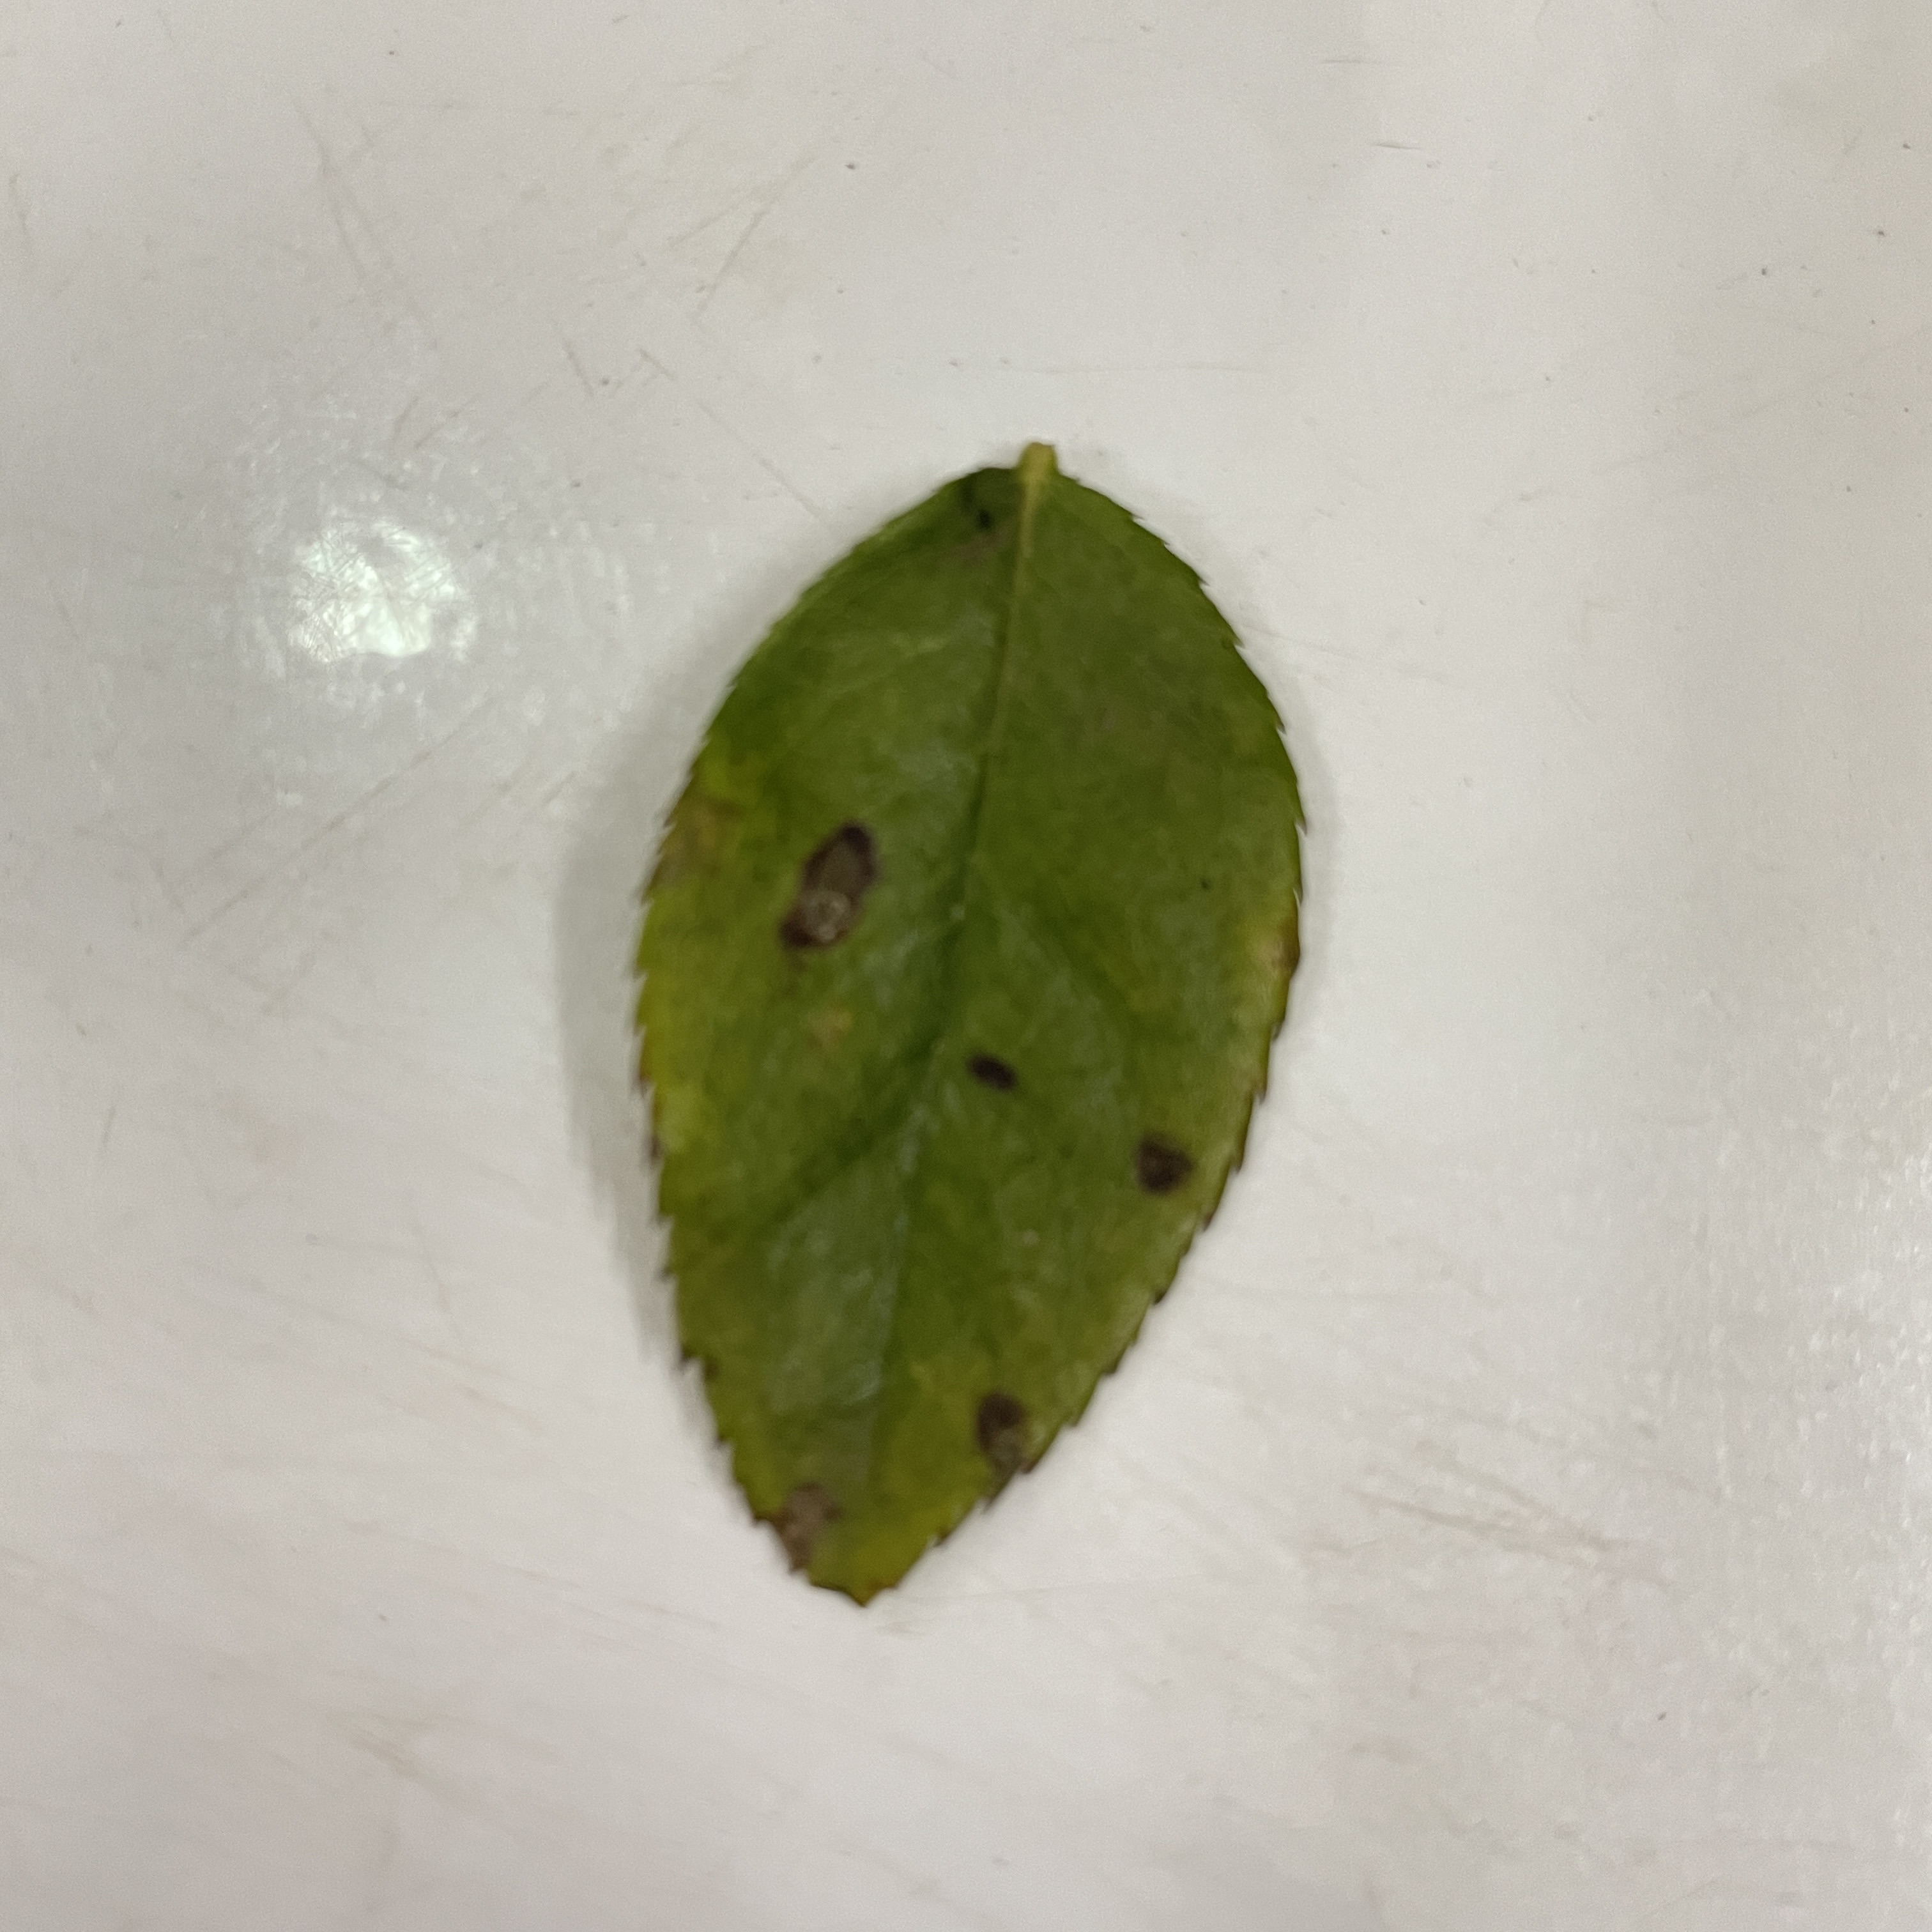
Label: Black Spot